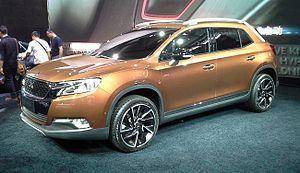
DS Automobiles est une marque automobile du segment premium du groupe français PSA. À l'origine, la Ligne DS était une famille haut de gamme de la marque Citroën de 2009 à 2014, puis elle est devenue une marque à part entière après cinq années d'existence en juin 2014. La première présentation officielle de la marque DS Automobiles a lieu le 3 mars 2015 au salon de Genève. Son nom fait référence à la Citroën DS, un ancien modèle haut de gamme de Citroën commercialisé entre 1955 et 1975.
La DS 6 est le premier SUV familial premium du constructeur automobile français DS Automobiles. Il est présenté en 2014 et fabriqué en Chine, et distribué dans d'autres pays d'Asie.